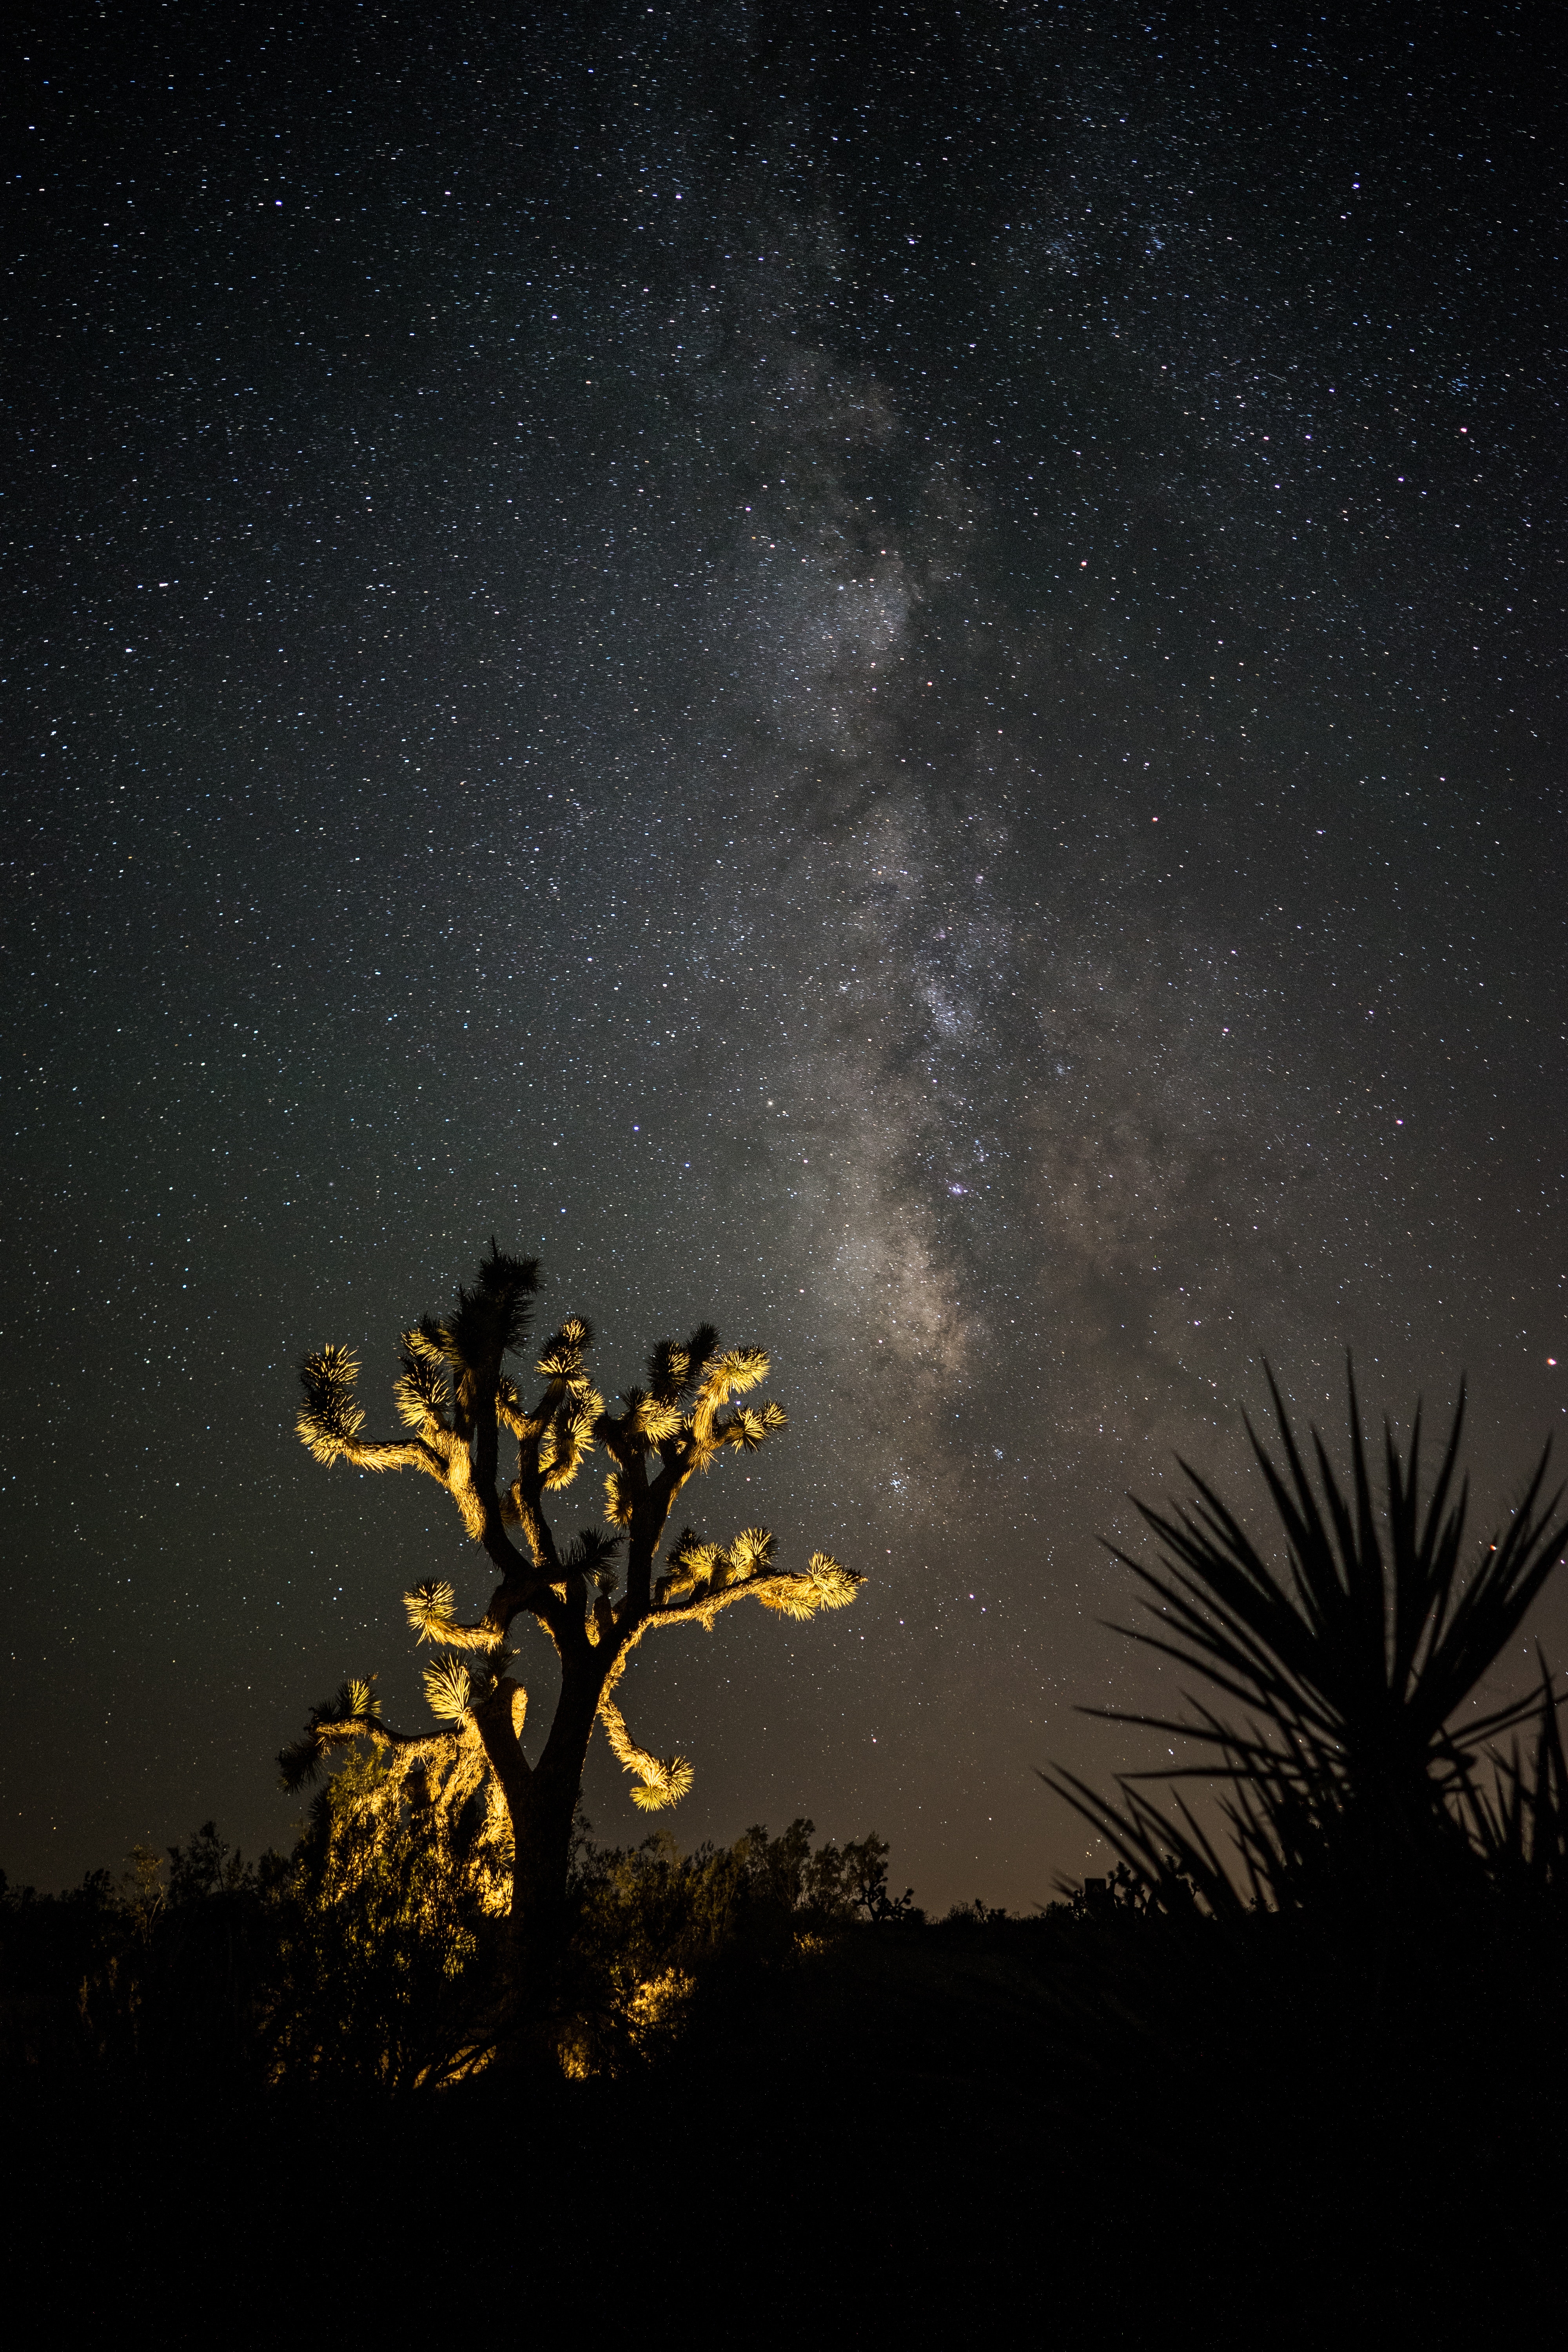
cactus, plant, sky, night, star, atmosphere, darkness, galaxy, moonlight, astronomy, midnight, astronomical object, nightm